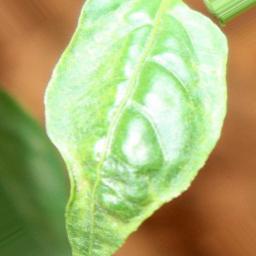
Label: mites_and_trips